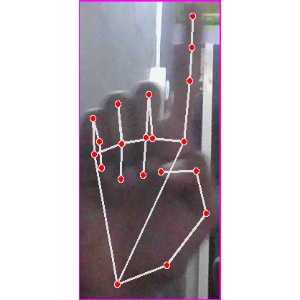
अक्षर: क